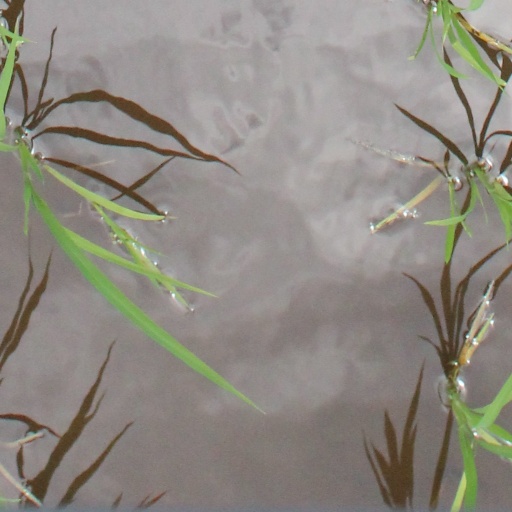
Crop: rice